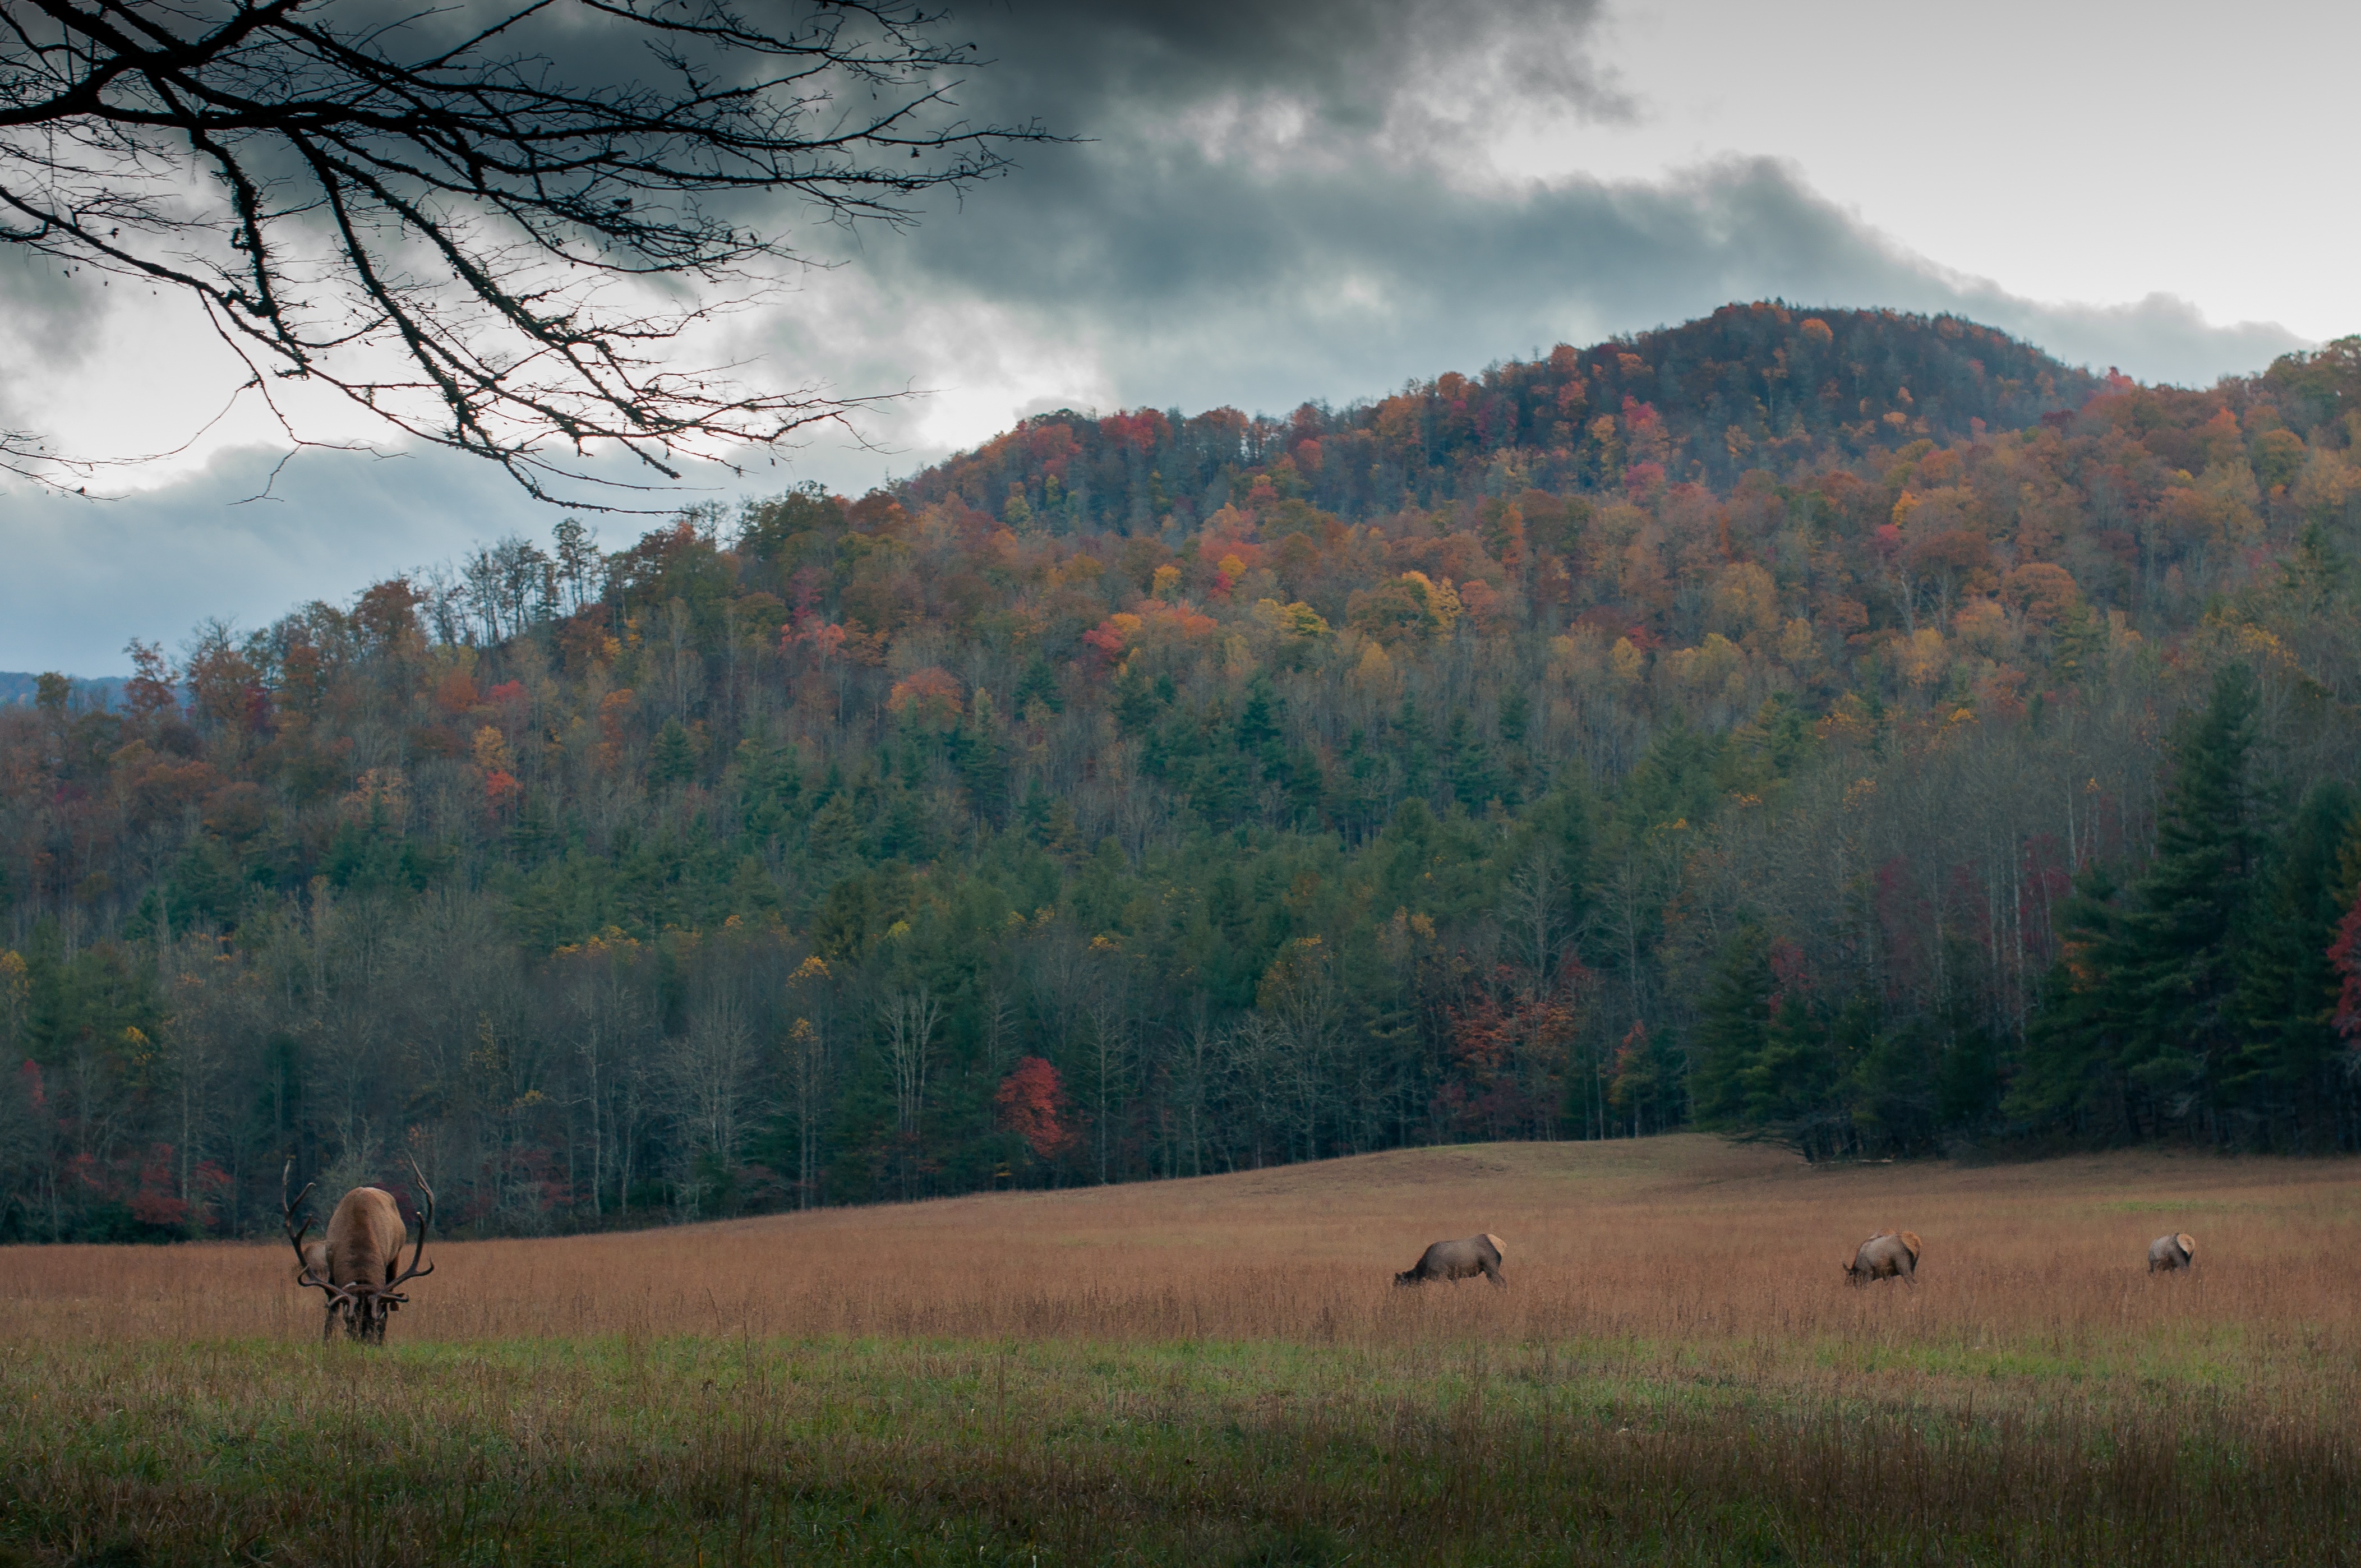
landscape, tree, nature, forest, wilderness, mountain, cloud, plant, mist, meadow, prairie, morning, leaf, hill, dawn, deer, pasture, autumn, season, plain, trees, grassland, animals, plateau, habitat, clearing, rural area, wild animals, natural environment, geographical feature, atmospheric phenomenon, woody plant, mountainous landforms